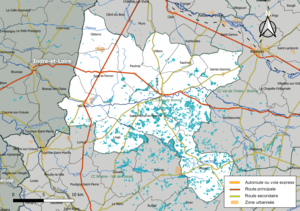
Carte de la communauté de communes Cœur de Brenne, département de l'Indre, France. Composition au 1er janvier 2019.
La communauté de communes Cœur de Brenne est une communauté de communes française, située dans le département de l'Indre, en région Centre-Val de Loire.